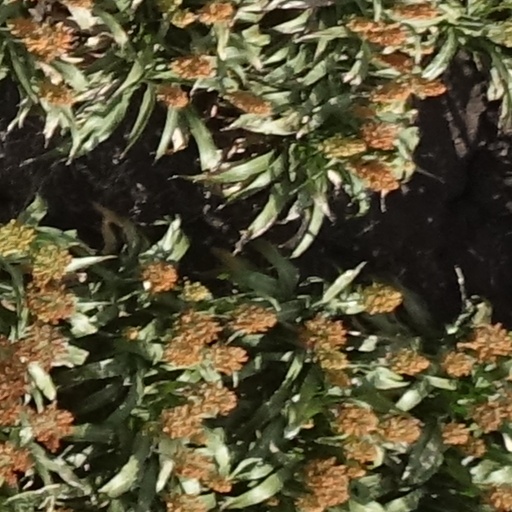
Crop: sorghum